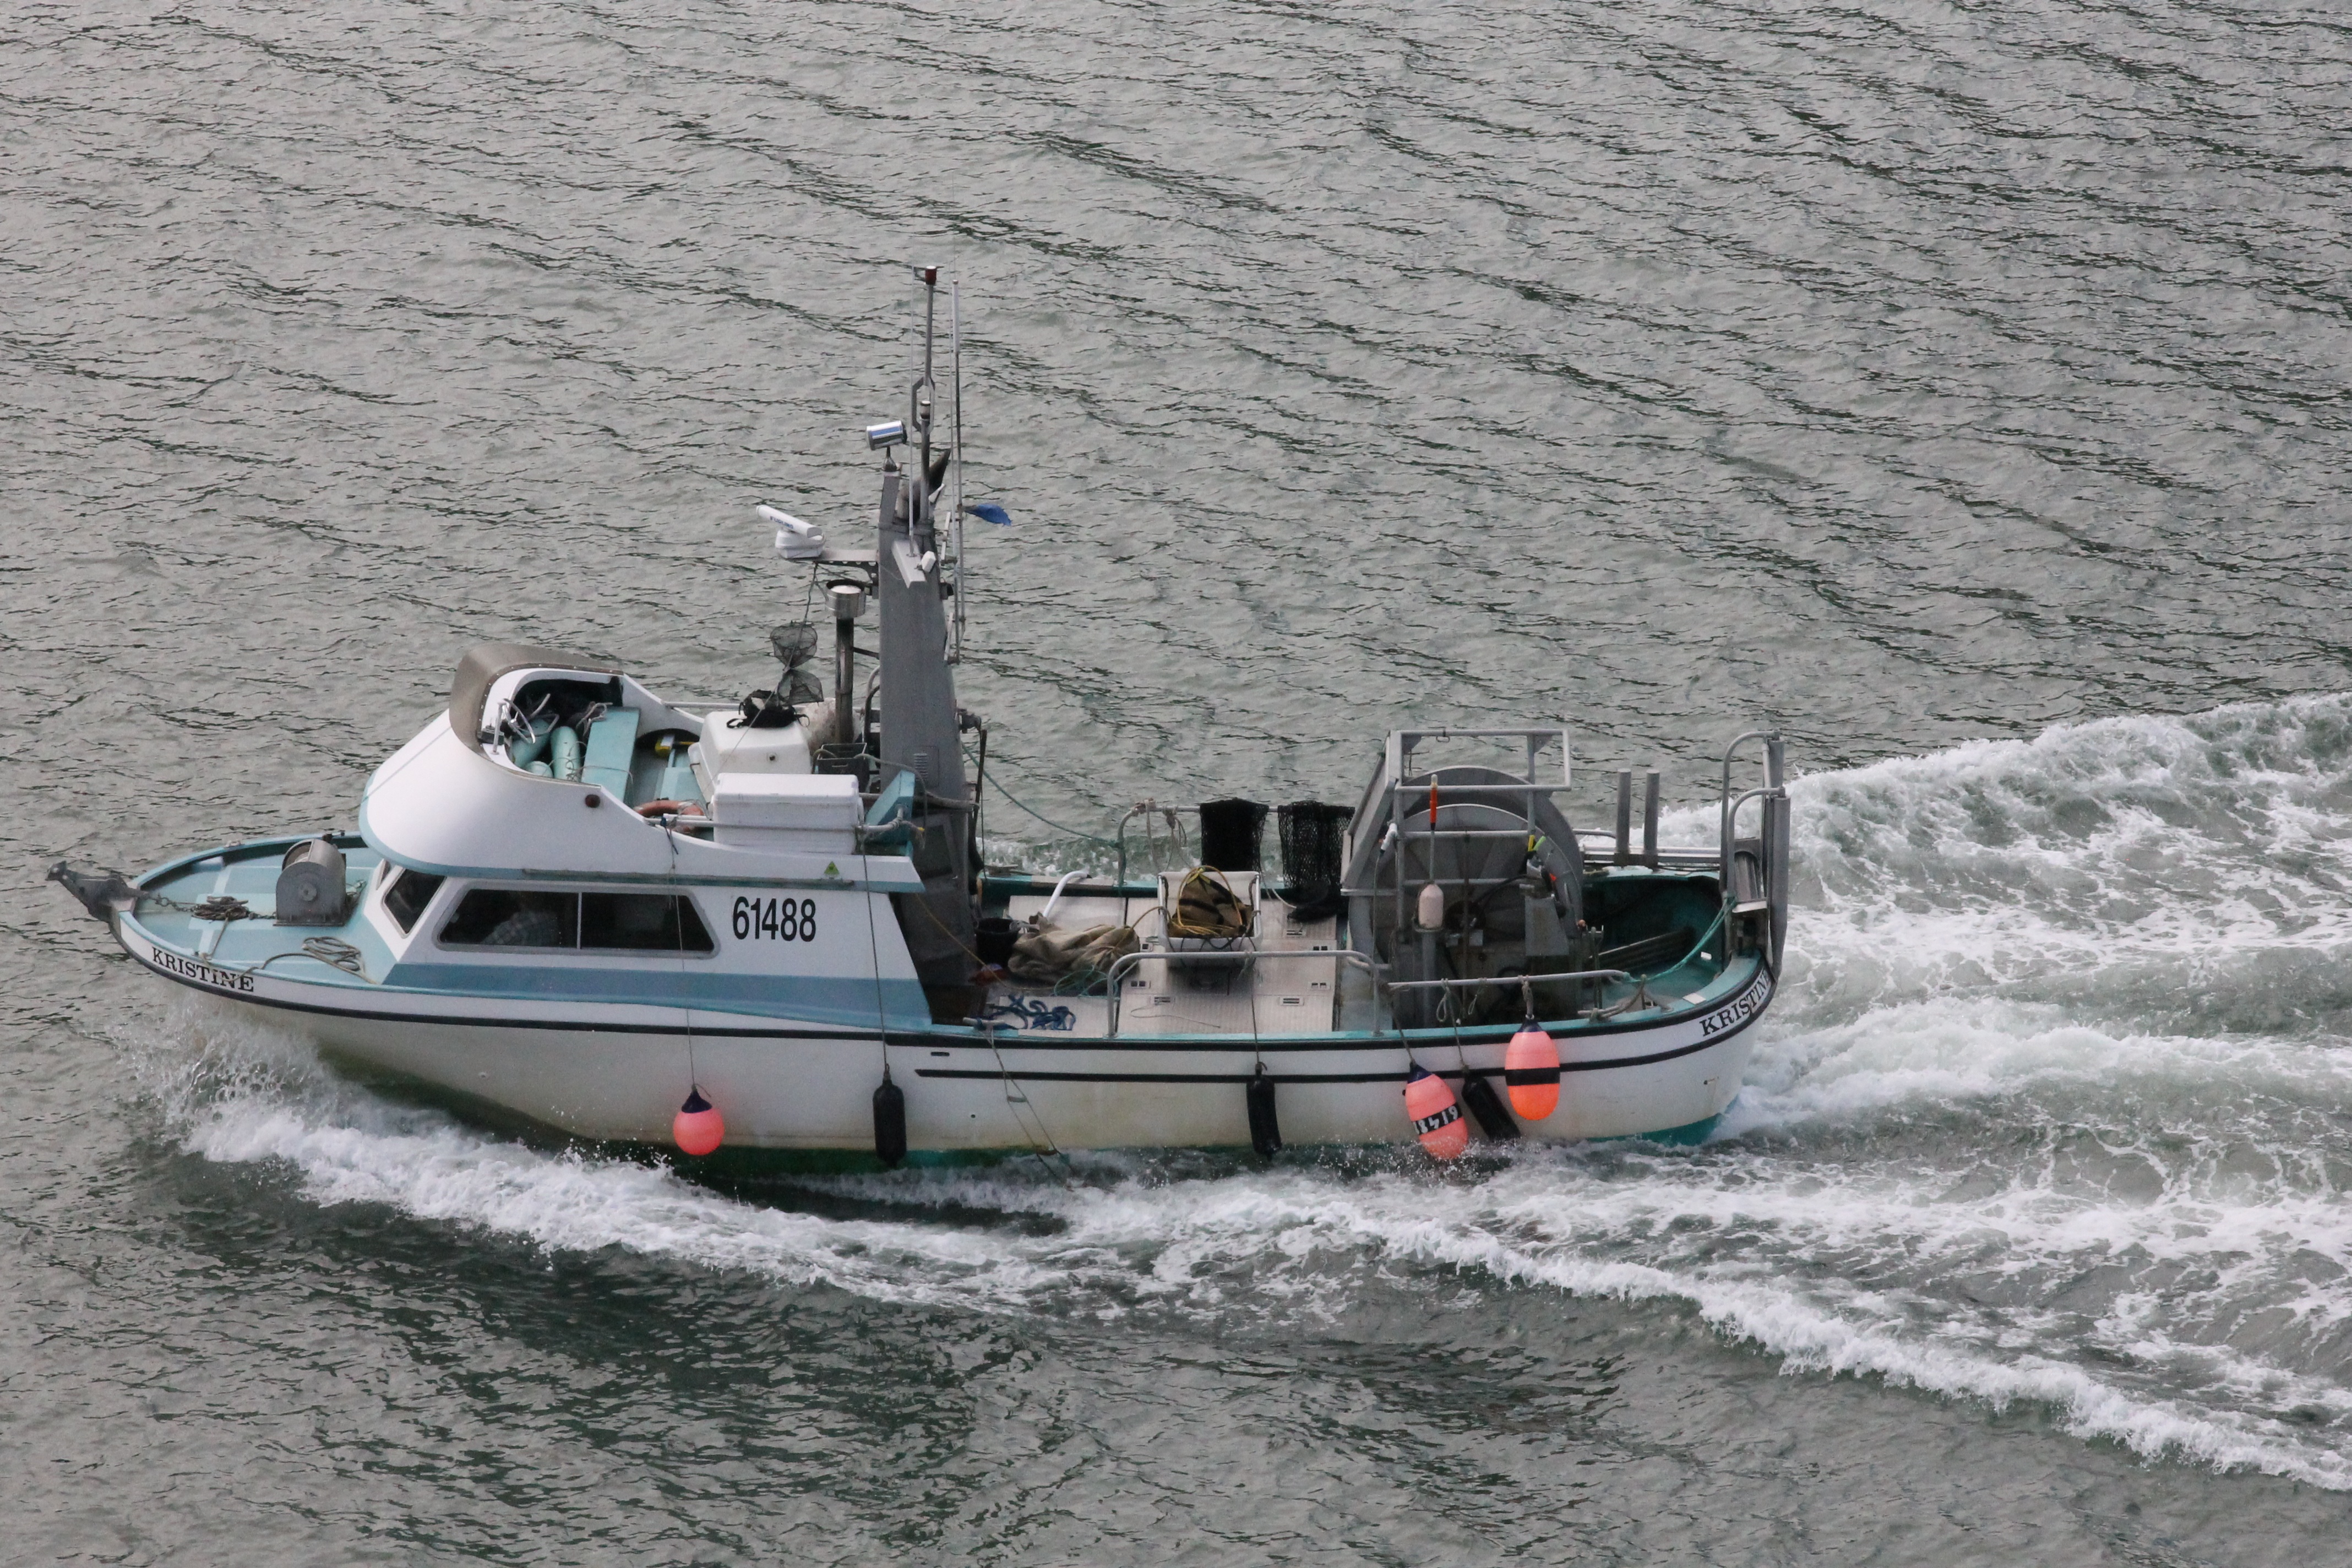
sea, boat, ship, vehicle, yacht, usa, motorboat, tugboat, alaska, watercraft, fishing vessel, passenger ship, pilot boat, skiff, fishing trawler, patrol boat, fast attack craft